List of hot springs in Japan

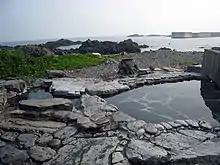
Yudomari seaside onsen, Kagoshima prefecture

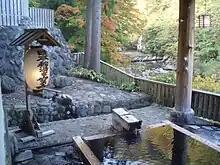
Takanoyu Onsen, Akita prefecture

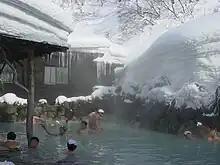
Winter bathing at Tsuru-no-yu roten-buro in Nyūtō, Akita

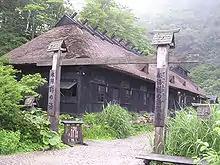
Old Tsuru-no-yu Bathhouse in Nyūtō Onsen area, Akita

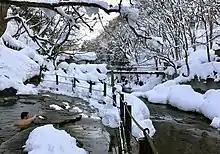
Takaragawa Onsen, Gunma

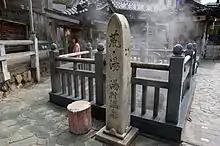
Yumura onsen

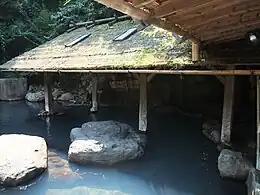
Kurokawa Onsen -buro in Kyushu

Hokkaido Prefecture has the third most hot springs with 2,304 registered. The hot springs in the prefecture have the second highest discharge rate of water at 260 kiloliters per minute.